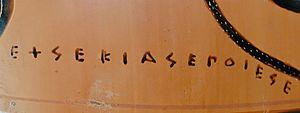
Signature d'Exékias (ΕΧΣΕΚΙΑΣ ΕΠΟΙΕΣΕ) comme potier, tournée 90° à l'inverse des aiguilles d'une montre, détail d'une scène représentant Héraclès et Géryon. Face A d'une amphore attique à figures noires du potier Exékias (signature) et du Groupe E, vers 550-540 av. J.-C.
Exékias est un potier et peintre sur vases de la Grèce antique, considéré comme un des plus grands peintres de céramique attique à figures noires. Sa période de production se situe approximativement entre 550 et 525 av. J.-C. à Athènes. Sa poterie fut cependant exportée vers d'autres régions, comme l'Étrurie. Il peignait principalement selon la technique dite de la figure noire, qui ne fut utilisée que pendant une période relativement courte, ce qui permet de dater précisément sa période d'activité.